Valhalla train crash

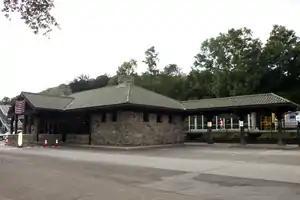
A brownish stone one-story building with a low hipped roof covered in green tile, seen from a three-quarter angle across pavement. From its right protrudes a similarly treated narrow pavilion; on its front, near the left side, is a small porte-cochere adorned with an American flag, its entrance blocked off by small orange plastic cones. Behind the structure are an iron fence, railroad tracks, some portions of modern concrete structures, and trees.

The call was dropped at 6:19. Shortly afterwards Ellen apparently reached the site of the road accident at the Lakeview intersection, still closed, and took the detour. The National Transportation Safety Board (NTSB) later theorized she was hoping the accident would have been cleared enough to allow her to return to the southbound Taconic. She turned west, then north up Commerce Street, towards the intersection she had previously passed. Behind her was a vehicle driven by Rick Hope of Yorktown Heights, returning from his job in White Plains. He told the investigators that traffic was stop-and-go on Lakeview and Commerce. Both Hope and Brody stopped for a few seconds at the grade crossing.